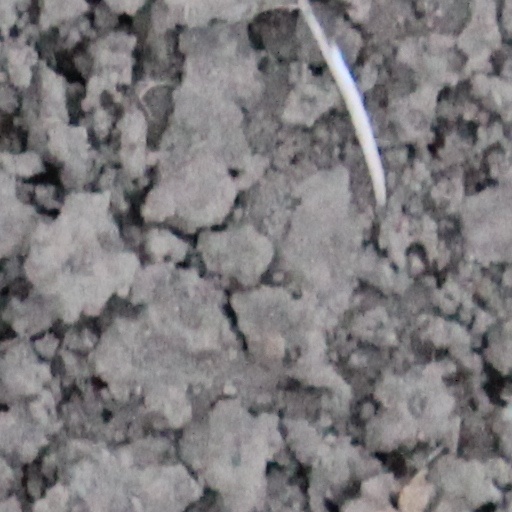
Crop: wheat